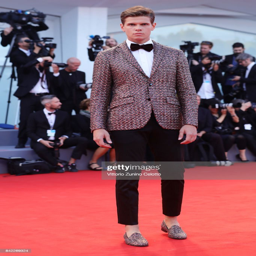
person walks the red carpet ahead screening during festival at person .